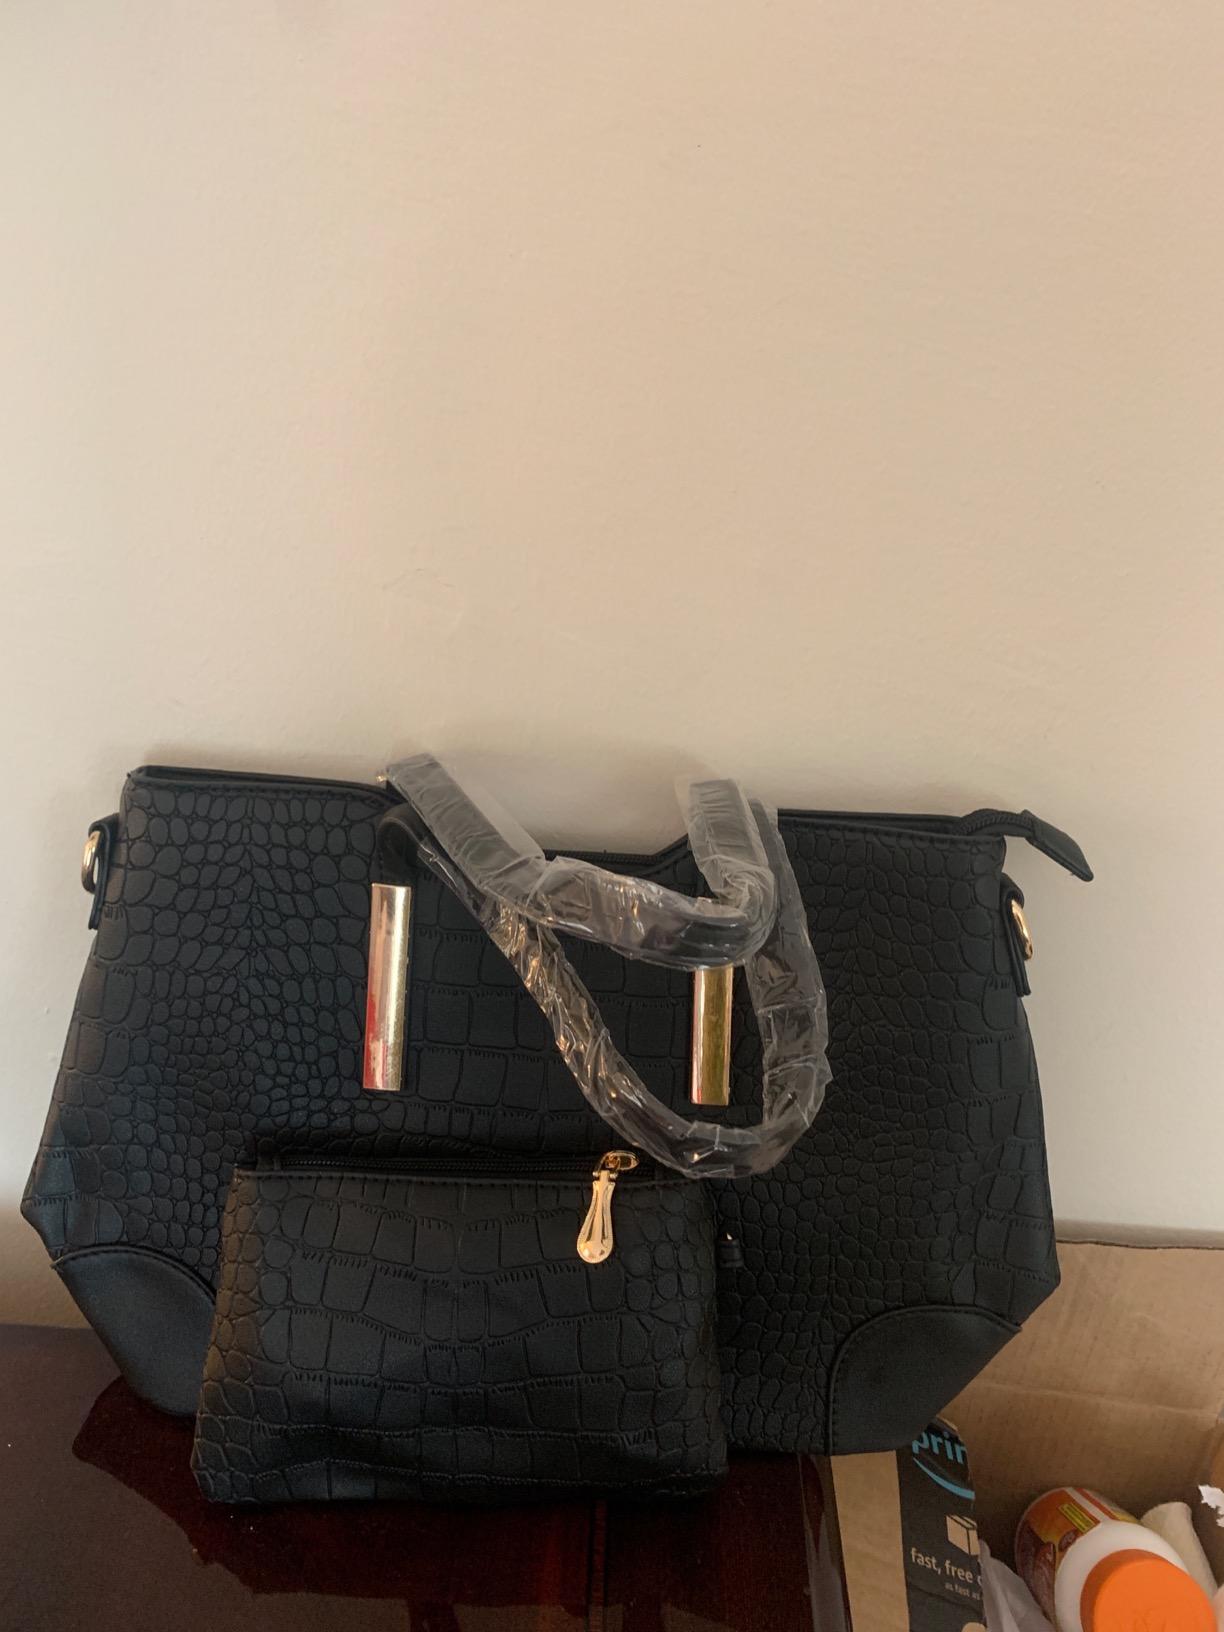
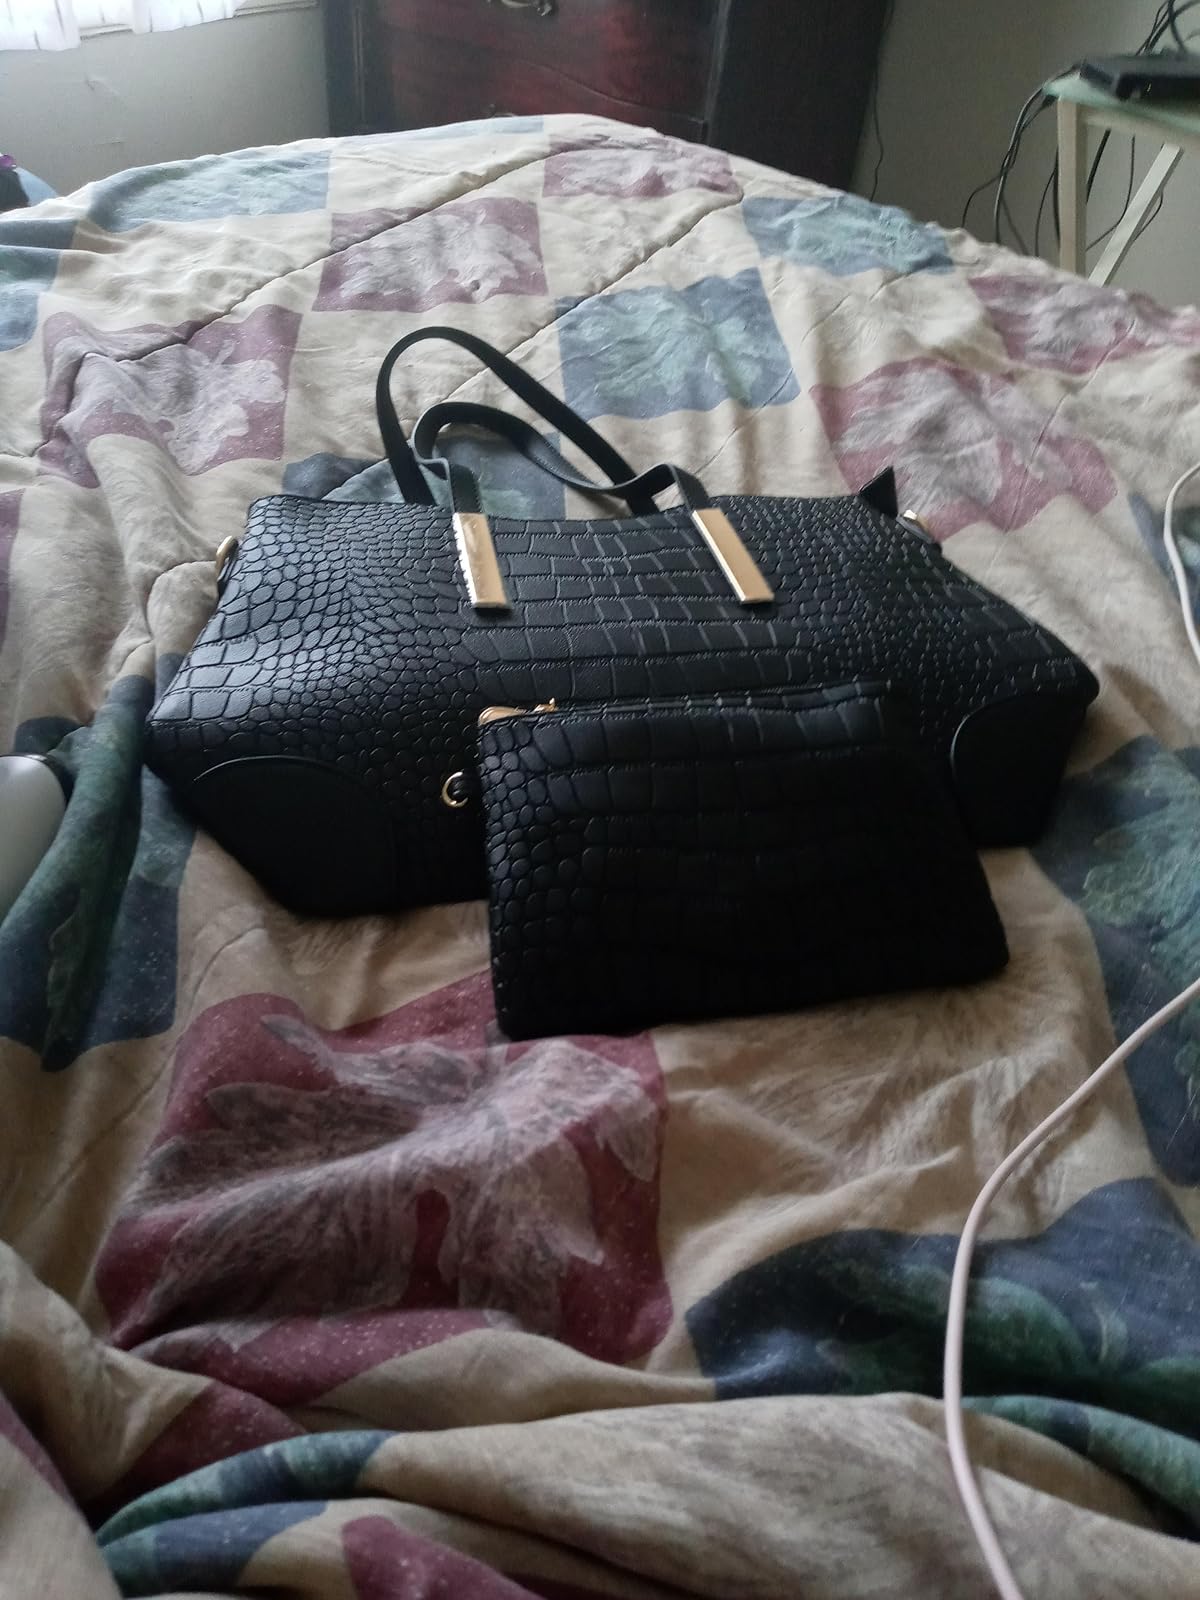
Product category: accessories_handbag
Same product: yes